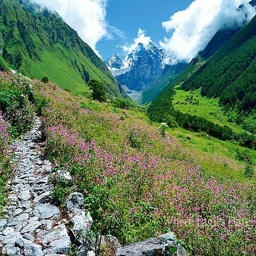
national park will reopen for the entire season after a gap